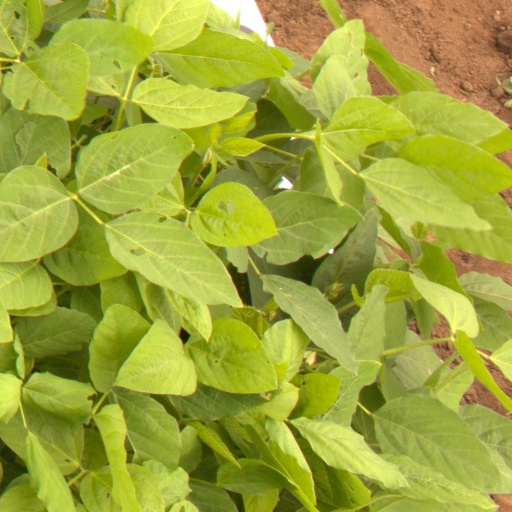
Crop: soybean